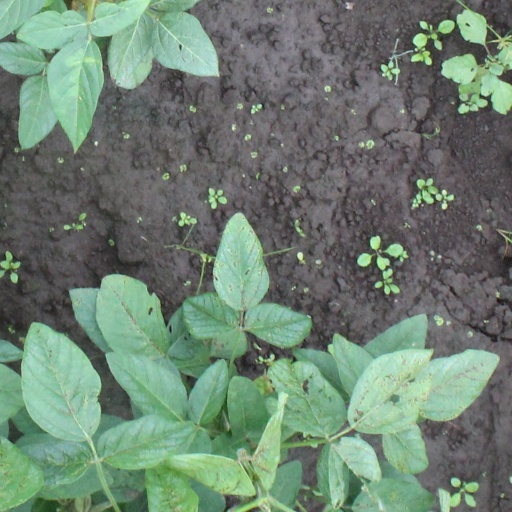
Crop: soybean